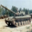
Label: tank